Saxon-Lower Lusatian Heathland

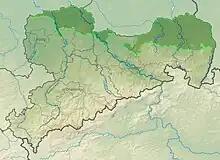
The Saxon-Lower Lusatian Heathland within Saxony

The Saxon-Lower Lusatian Heathland is a natural region in the German state of Saxony. The current natural region division of the Free State of Saxony groups landscape units of the upper geochore or sub-regional level (so-called "macro-geochores") into three "Saxon natural regions" to produce a large-scale classification. These are part of higher order (cross-border) natural regions, whereas the landscape units previously used described areas that were largely confined within the borders of Saxony.